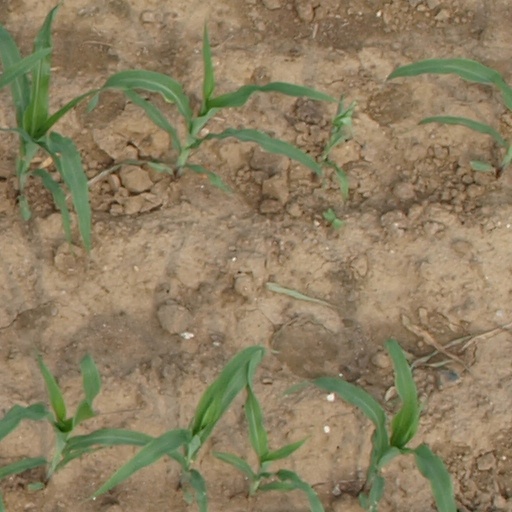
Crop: maize; corn